Fly Synthesis

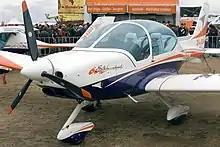
Fly Synthesis Texan

Gryphen Aircraft Industries Srl. (ex-Fly Synthesis Srl) is an Italian aircraft manufacturer based in Mortegliano. The company specializes in the design and manufacture of carbon fibre ultralight aircraft.